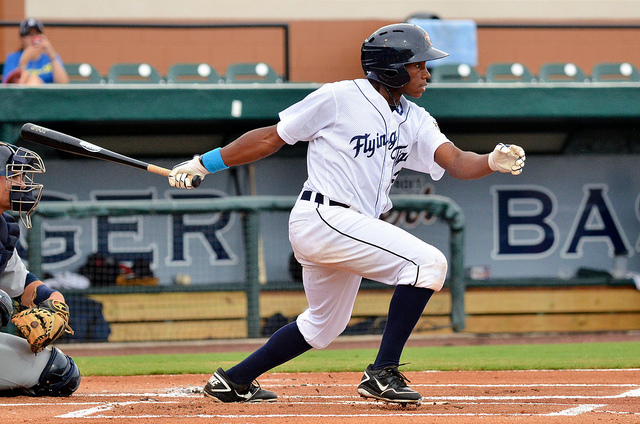
user: Given an image and a question. Answer the question in a short answer. Question: What is the name of the national organization that oversees this sport? Short Answer:
assistant: major league baseball